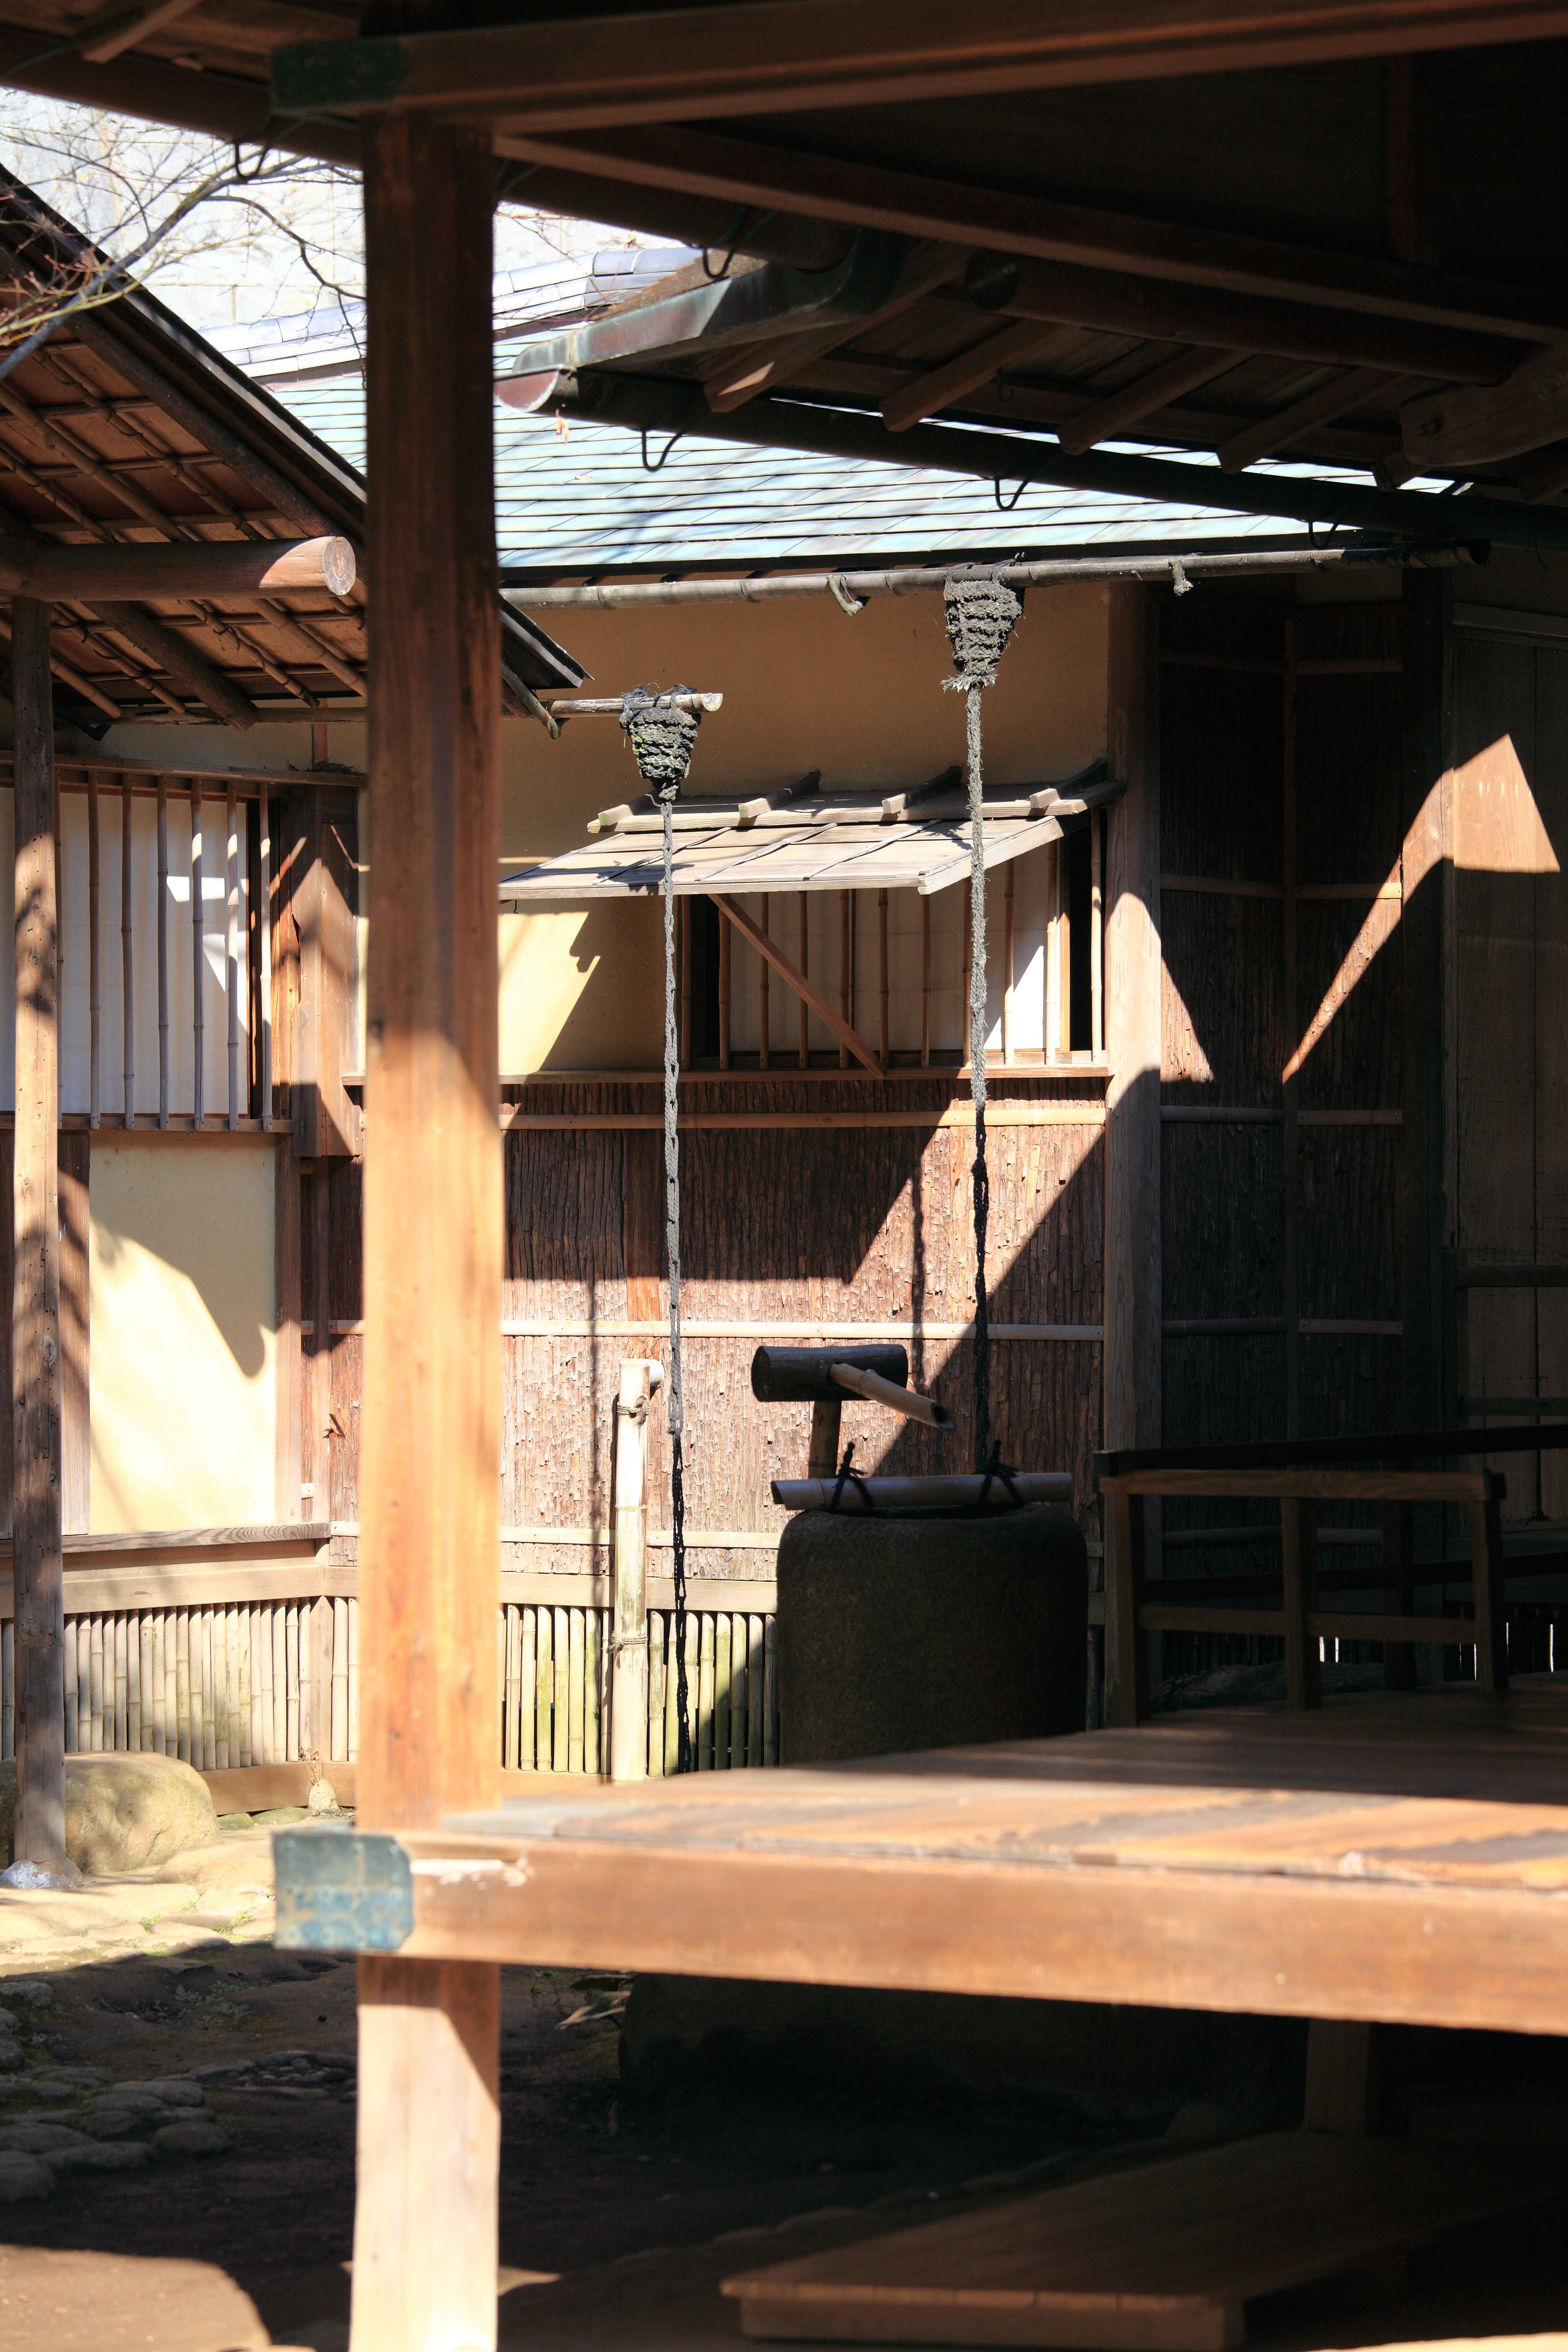
table, architecture, wood, house, home, high, ancient, residence, exterior, furniture, lighting, interior design, design, japanese, 5d, style, hires, markii, traditional, hi, res, resolution, 5photosaday